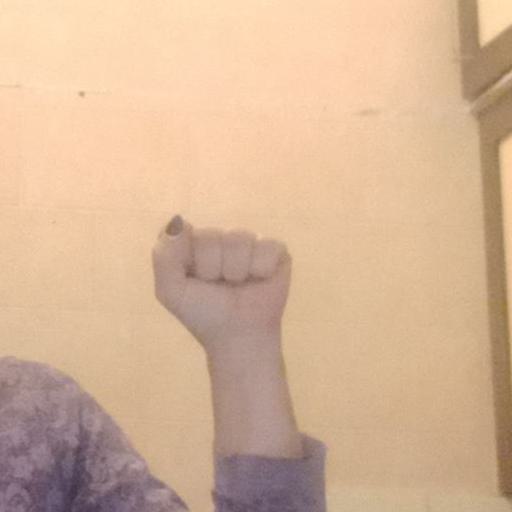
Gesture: fist